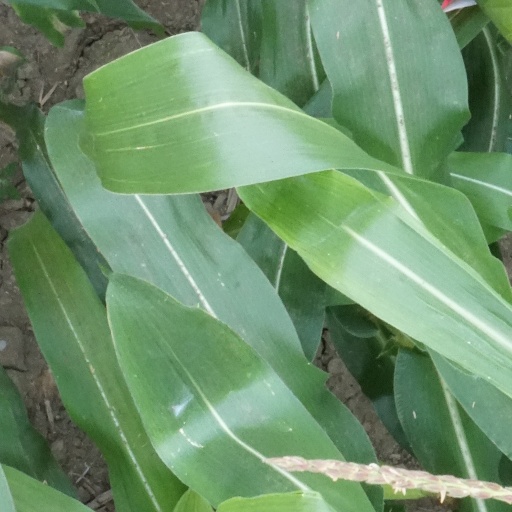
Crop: maize; corn